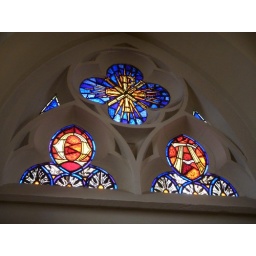
Stained glass above the doors in the Loretto Chapel